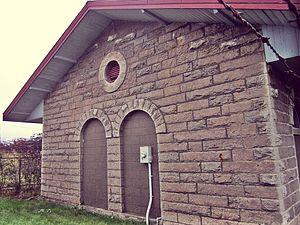
La gare de St. Marys Junction est une ancienne gare ferroviaire canadienne située au nord de la ville de St. Marys en Ontario.